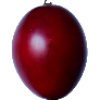
Label: tamarillo